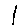
Label: 1